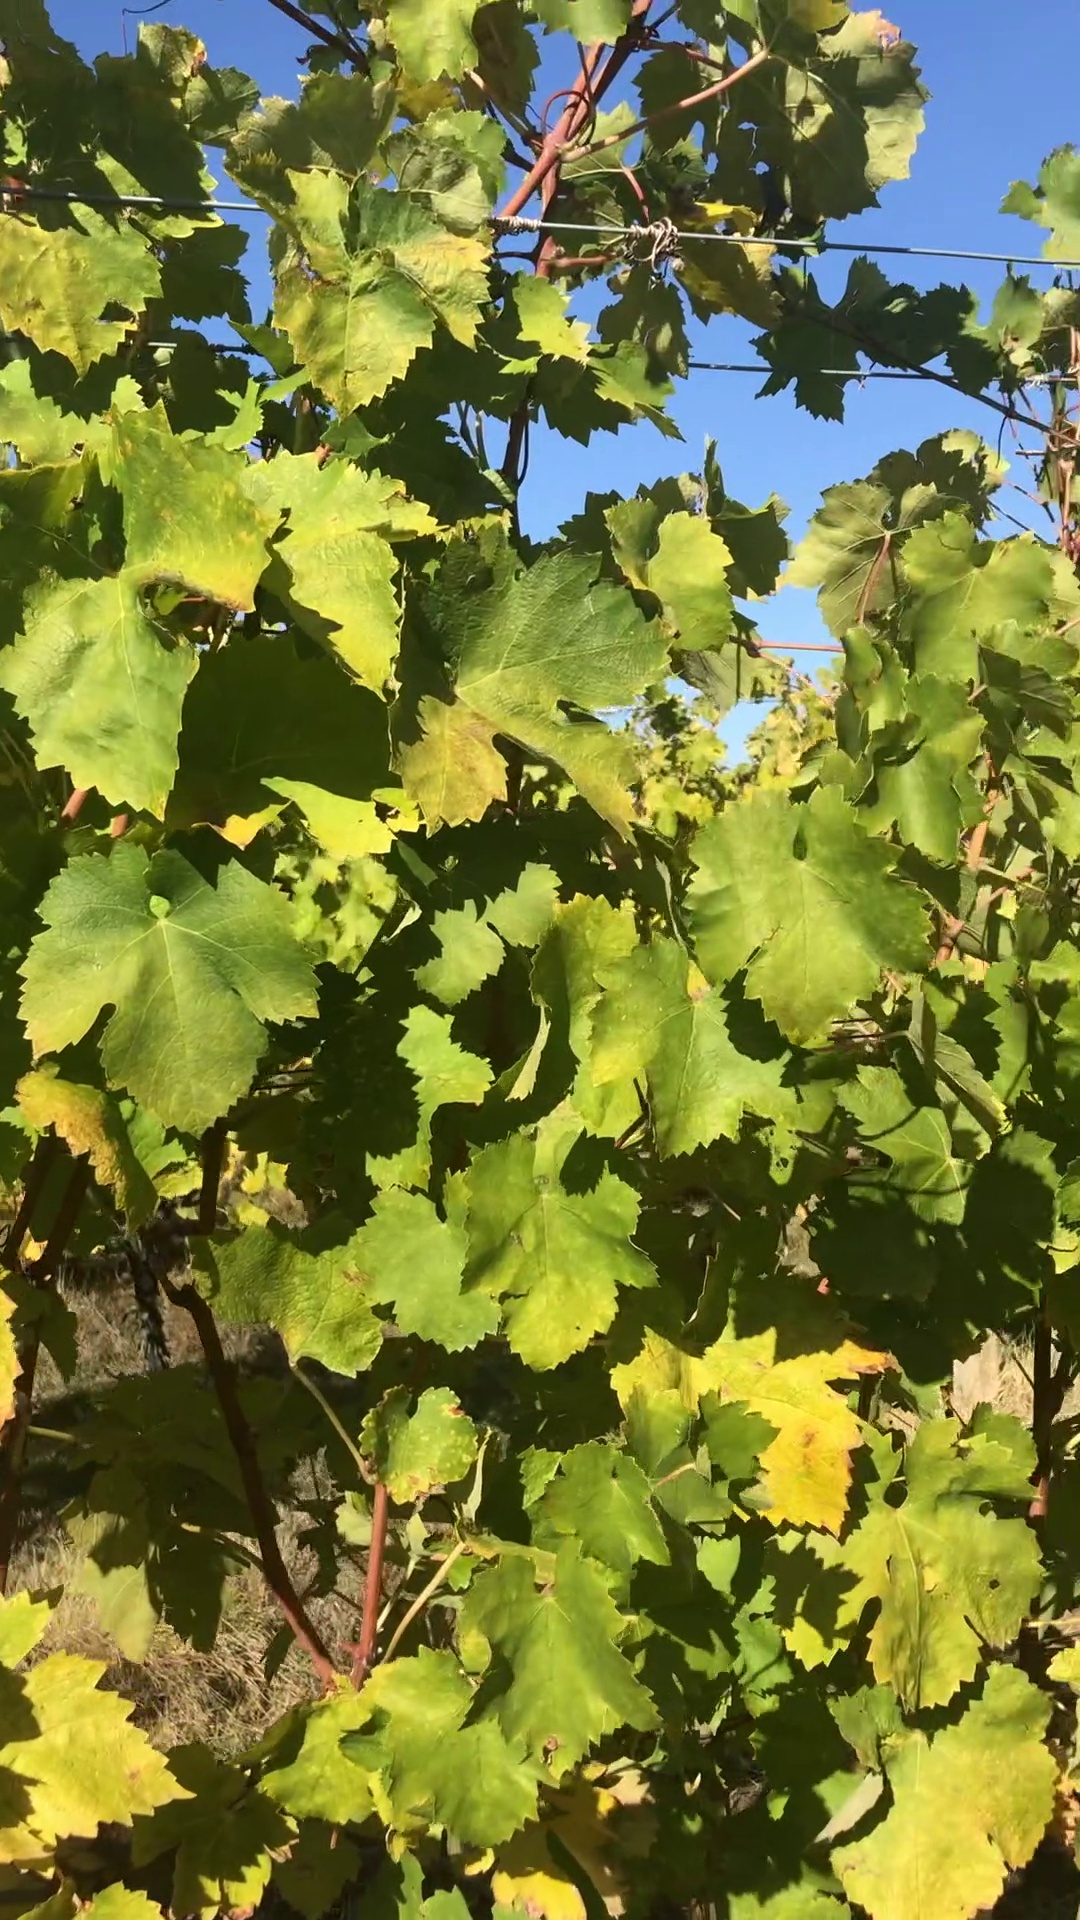
Label: healthy